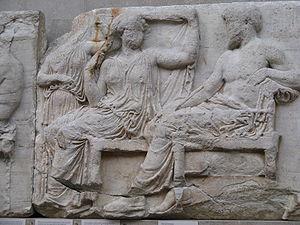
La frise du Parthénon ou « frise des Panathénées » est une frise ionique en marbre du Pentélique de 160 mètres de long représentant 378 figures humaines et 245 animaux. Elle entourait le sékos du Parthénon sur l'Acropole d'Athènes. Si elle a été réalisée par plusieurs artistes, elle fut sculptée très probablement sous la direction de Phidias entre 442 et 438 av. J.-C.